Fort Wood Historic District

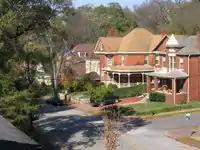
Fort Wood District looking down Oak Street

Fort Wood Historic District is a historic neighborhood in Chattanooga, Tennessee. It is bounded roughly by Palmetto Street, McCallie Avenue, East 4th Street, and O'Neal Street, just east of the campus of the University of Tennessee at Chattanooga.